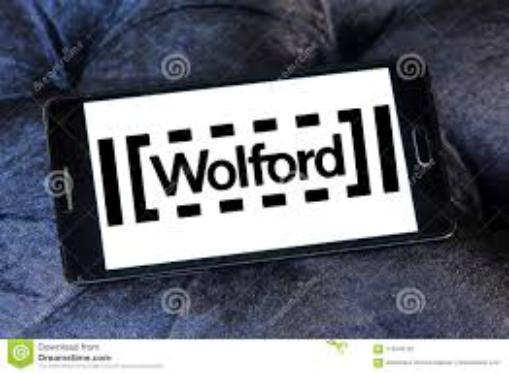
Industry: Clothes